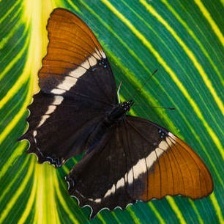
Species: BROWN SIPROETA